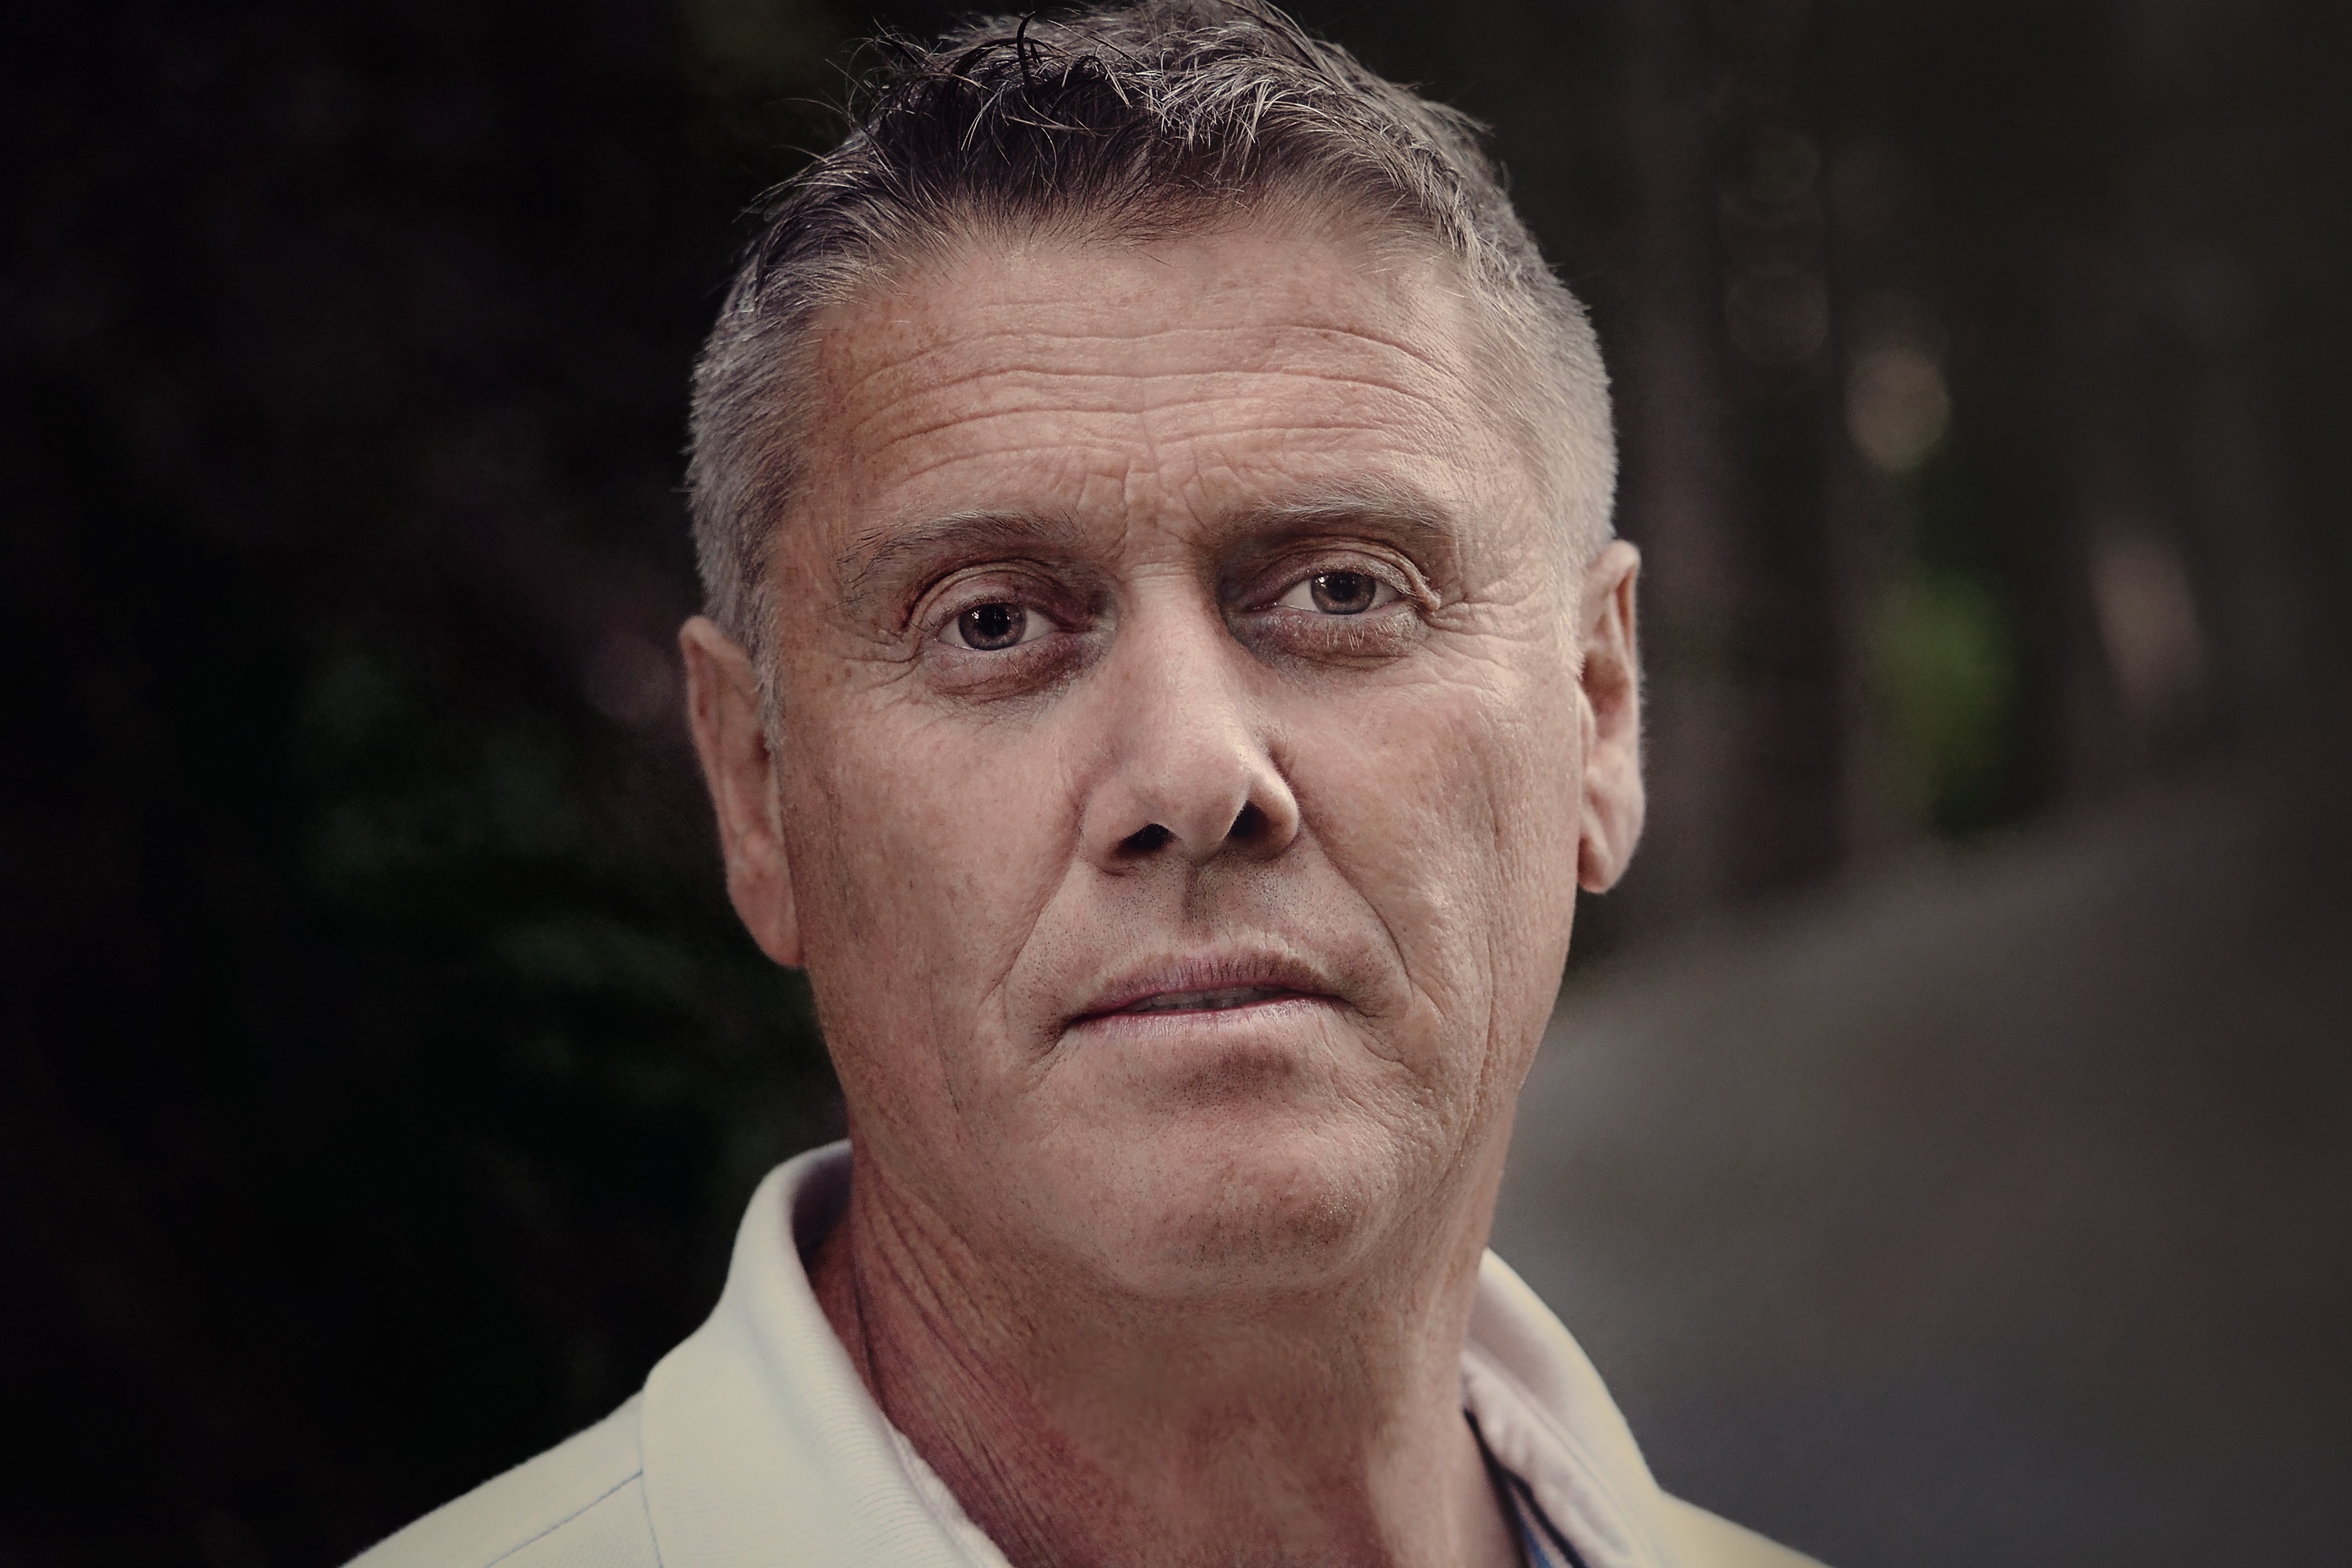
man, person, hair, male, evening, twilight, portrait, human, close, facial expression, hairstyle, close up, face, head, portrait photography, facial hair